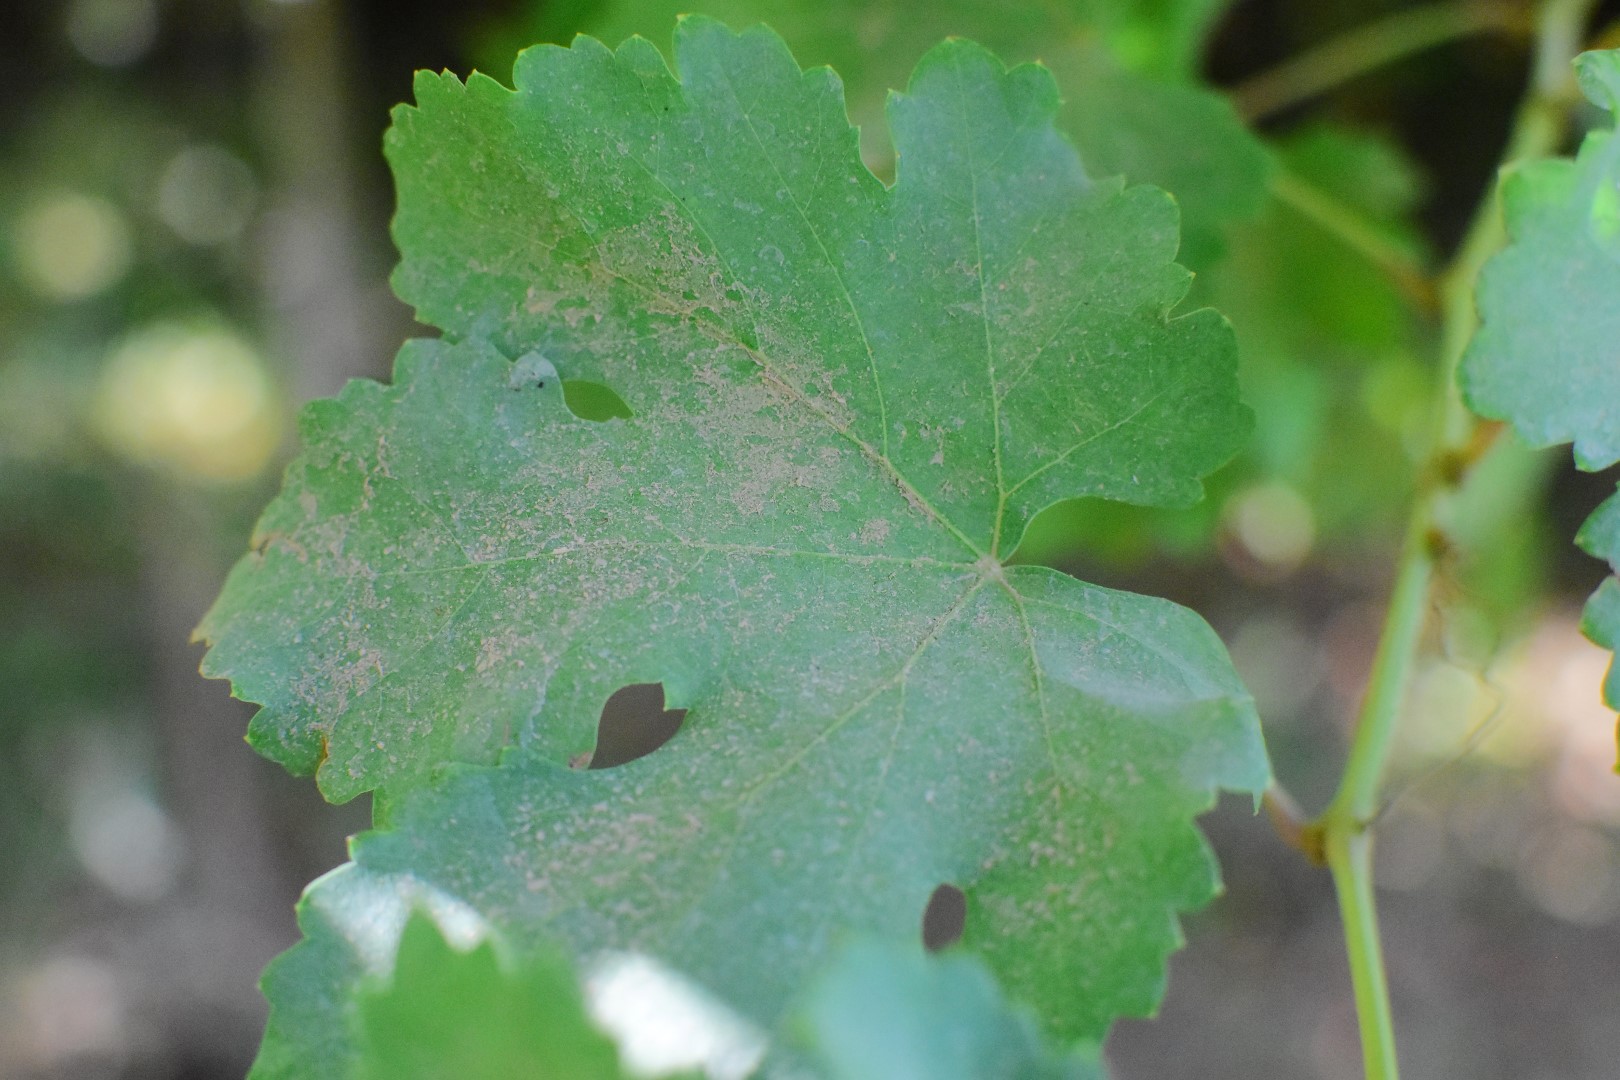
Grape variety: Deas Al-Annz